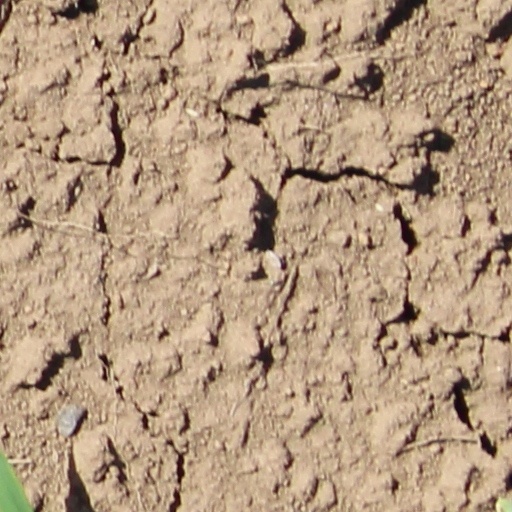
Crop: wheat